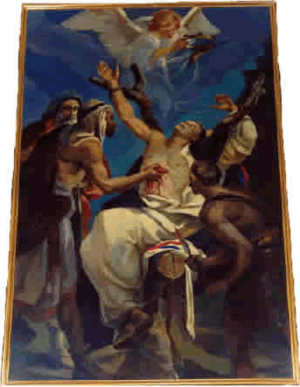
Marcos Criado est un religieux trinitaire espagnol, martyrisé par des Morisques dans le cadre de la Révolte des Alpujarras. Il a été béatifié par Léon XIII en 1899.